Council of Mortgage Lenders

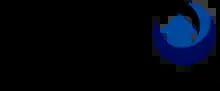
Logo of the Council of Mortgage Lenders

The Council of Mortgage Lenders was an industry body representing mortgage lenders in the United Kingdom.